Clithon oualaniense

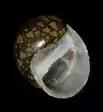
"Clithon oualaniense" shell

"Clithon oualaniense" is a eurybiotic species. It inhabits soft bottoms of intertidal habitats. It can occur in high density, for example 347 snails per m² was recorded, that correspond to the biomass of 30.6 g per m². It also inhabits sea grass bed with "Zostera japonica". The activity of "Clithon oualaniense" is diurnal; snails are active during the daytime and inactive at night. It bury itself into the mud, when the tide is high, probably to avoid water predators. They are on the surface feeding and mating when the tide is low.